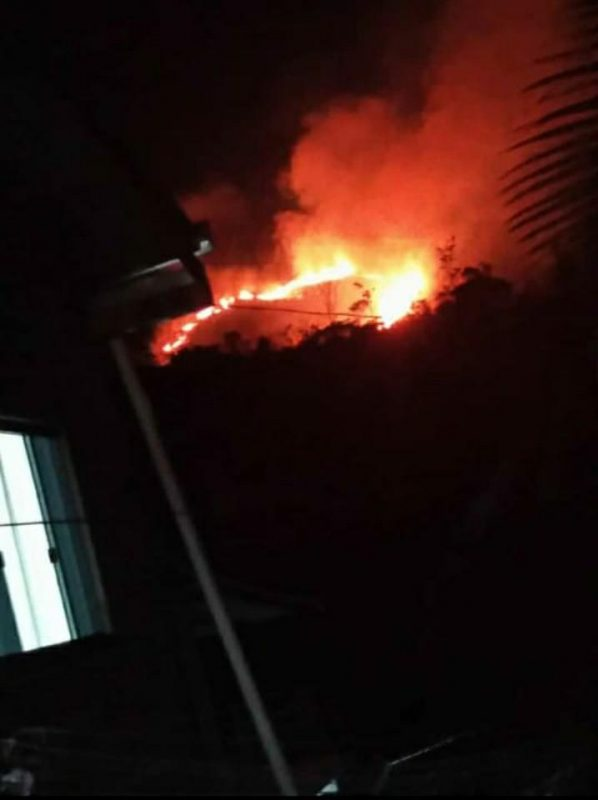
Fire: yes
Smoke: yes